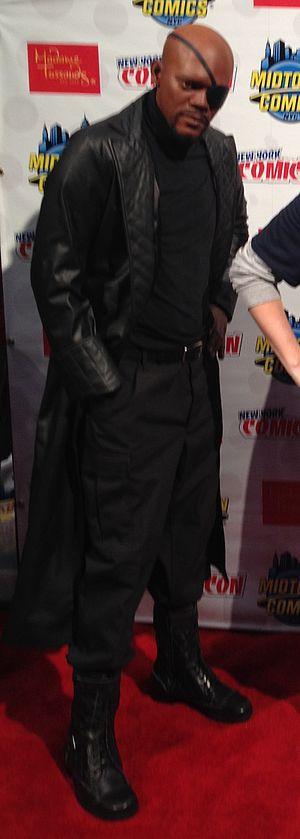
Nicholas Fury, dit Nick Fury est un super-héros évoluant dans l'univers Marvel de la maison d'édition Marvel Comics. Créé par le scénariste Stan Lee et le dessinateur Jack Kirby, le personnage de fiction apparaît pour la première fois dans le comic book Sgt. Fury and his Howling Commandos #1 en mai 1963.